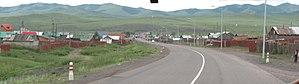
Bulgan est un sum et la capitale de l'aïmag de Bulgan, en Mongolie. Elle comptait 12 323 habitants en 2008.